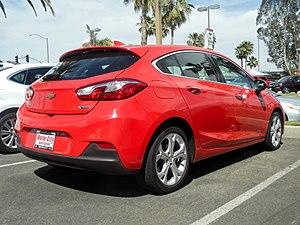
La Chevrolet Cruze est une automobile de tourisme du segment C que le fabricant américain General Motors a présenté au Mondial de l'automobile de Paris en 2008. Elle est mise en vente en Corée du Sud sous le label Daewoo Lacetti Premiere et sur les autres marchés à partir du deuxième trimestre 2009 sous les marques Chevrolet et Holden. Elle vient remplacer la Chevrolet Cobalt tout comme la Chevrolet Optra, déjà présente sur le marché américain et coréen depuis plusieurs années.